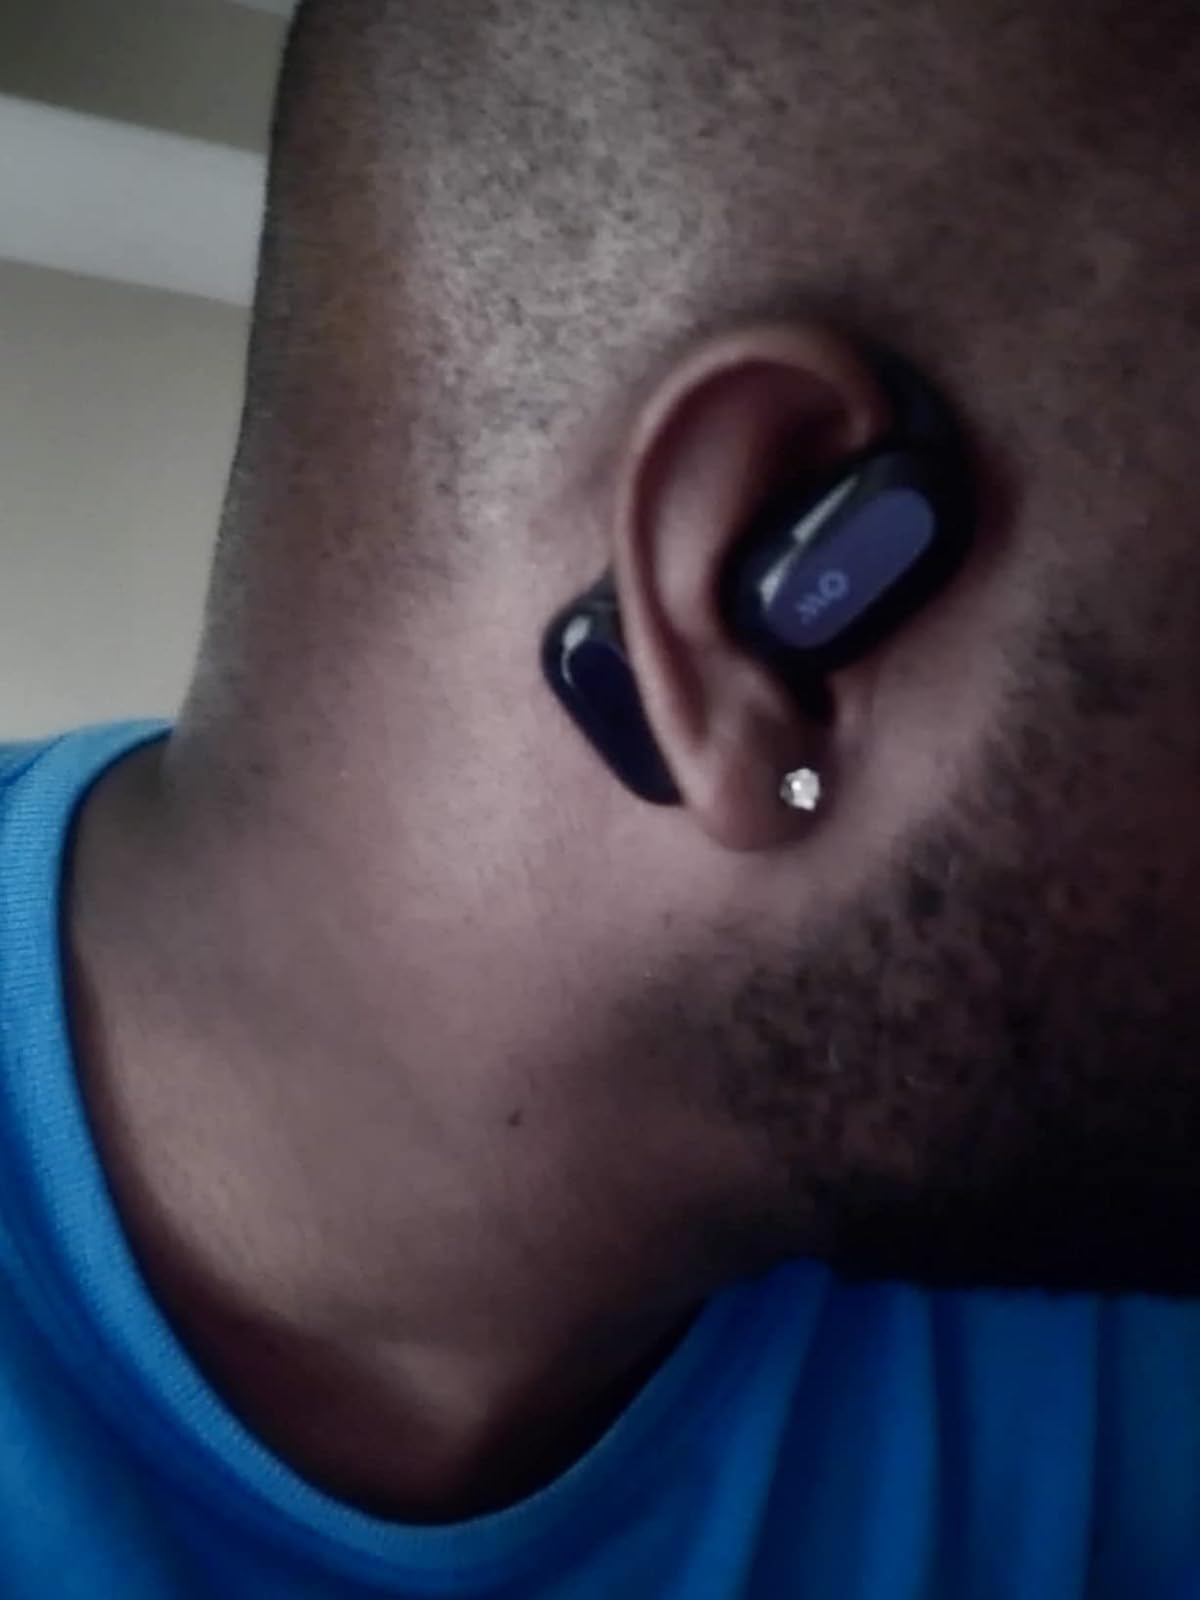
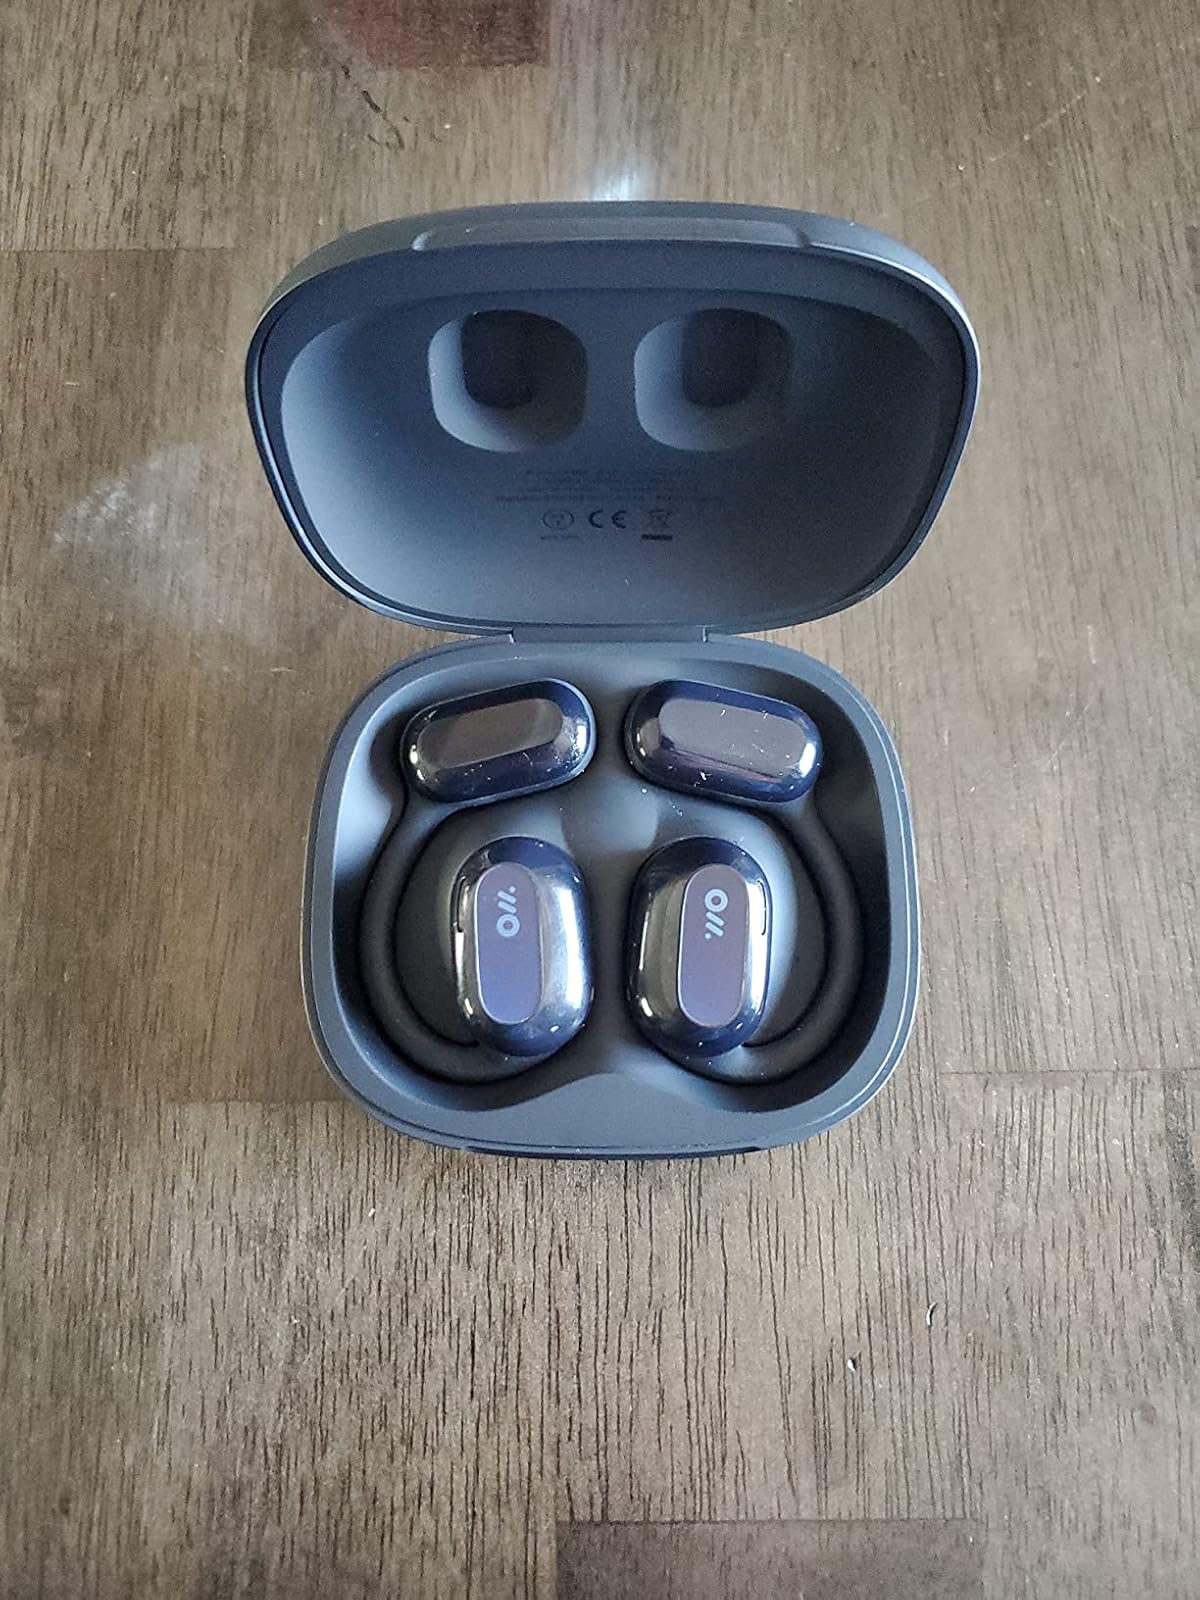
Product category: earbuds
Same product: yes